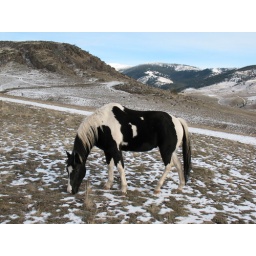
Patched horse in patched field